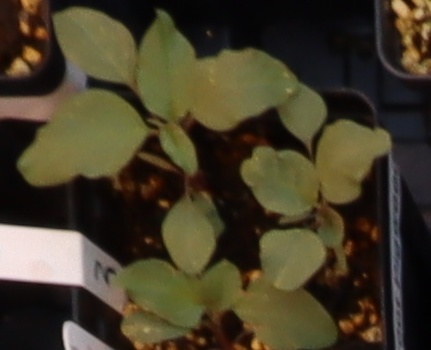
Label: Redroot Pigweed